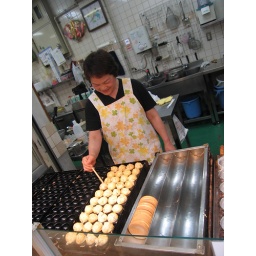
Egg balls stuffed with Octopus then covered in brown sauce and mayo.